Arthur Balfour

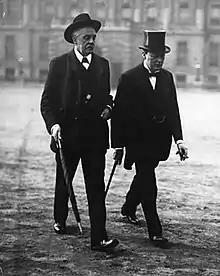
Balfour and Winston Churchill in 1911

In 1886–1892 he became one of the most effective public speakers of the age. Impressive in matter rather than delivery, his speeches were logical and convincing, and delighted an ever-wider audience.